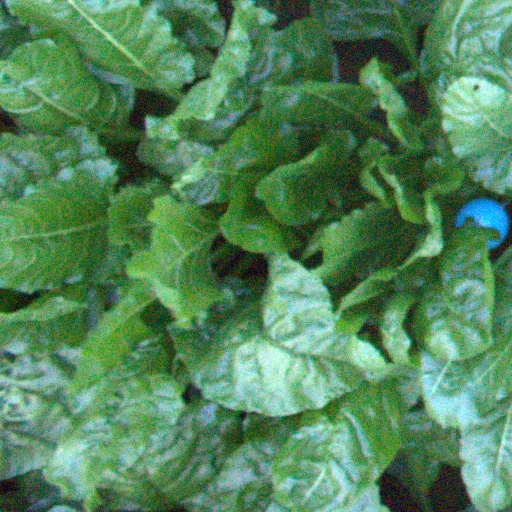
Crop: sugar beet